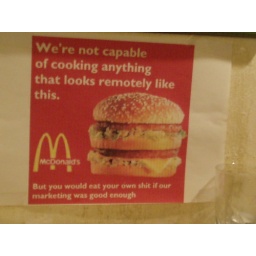
Sign on the wall at a bar in Sitges